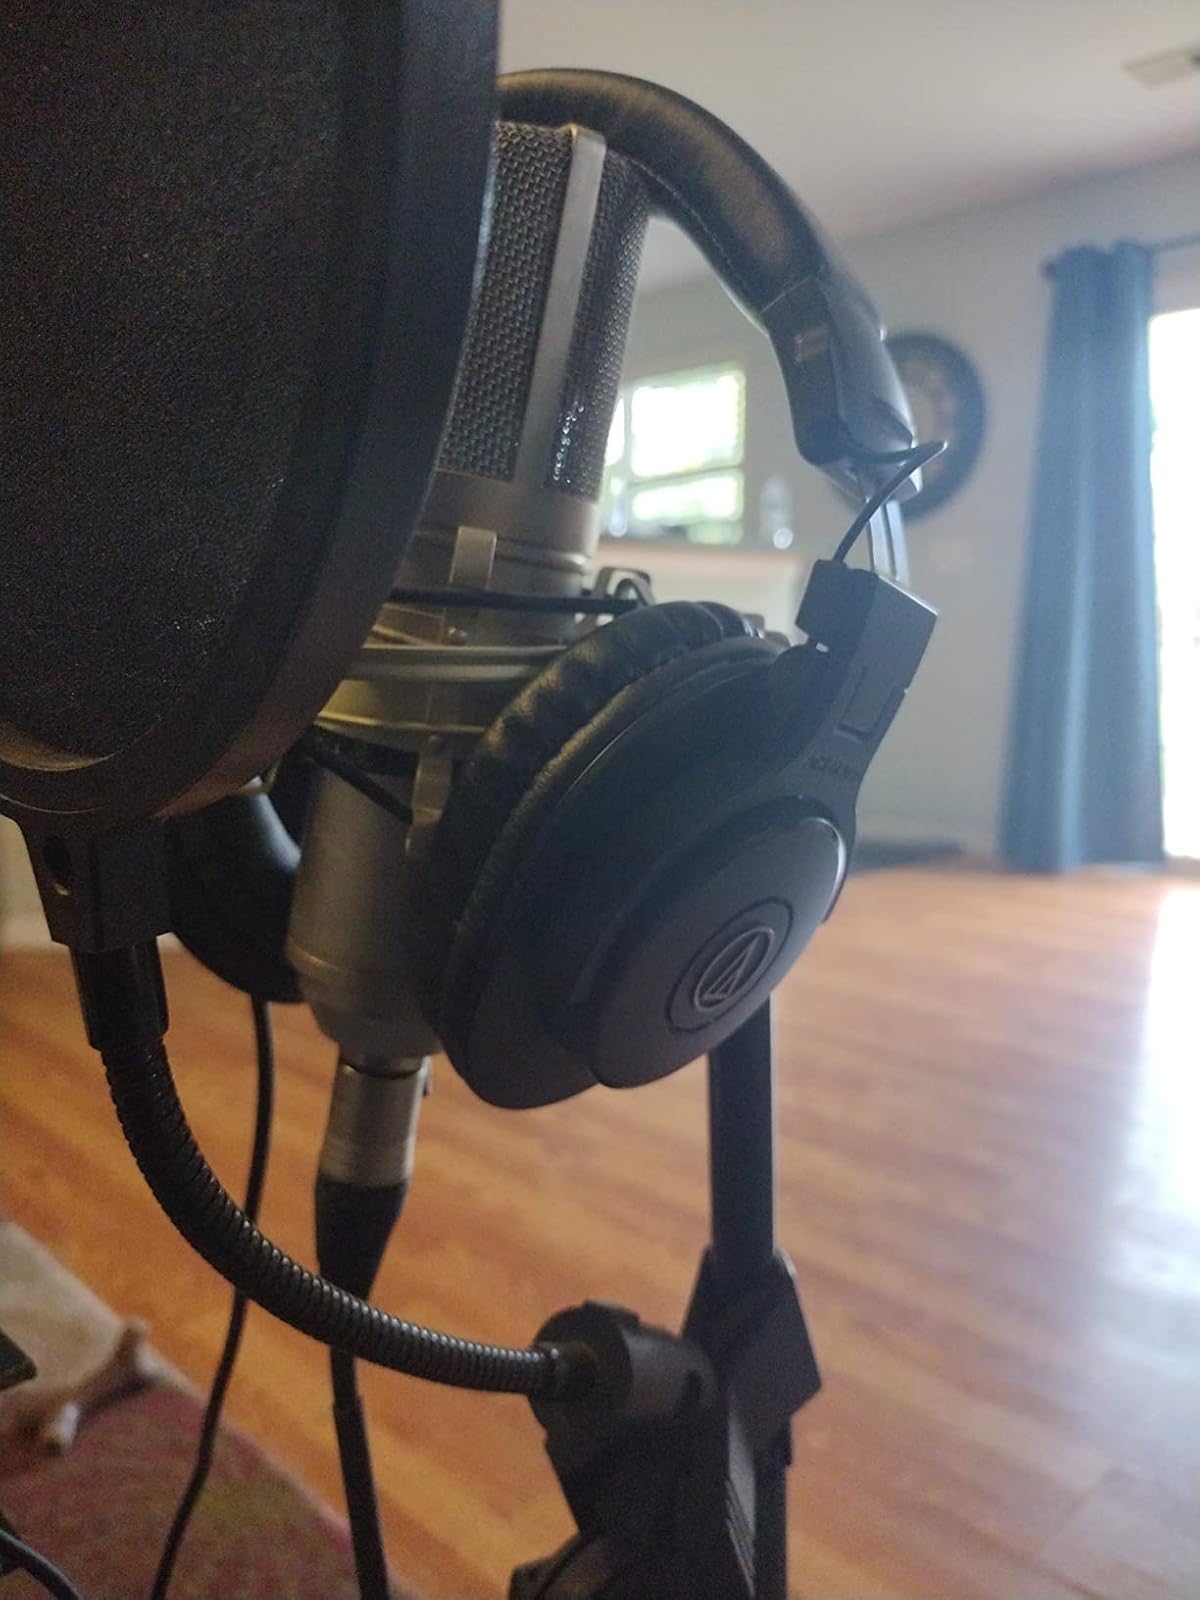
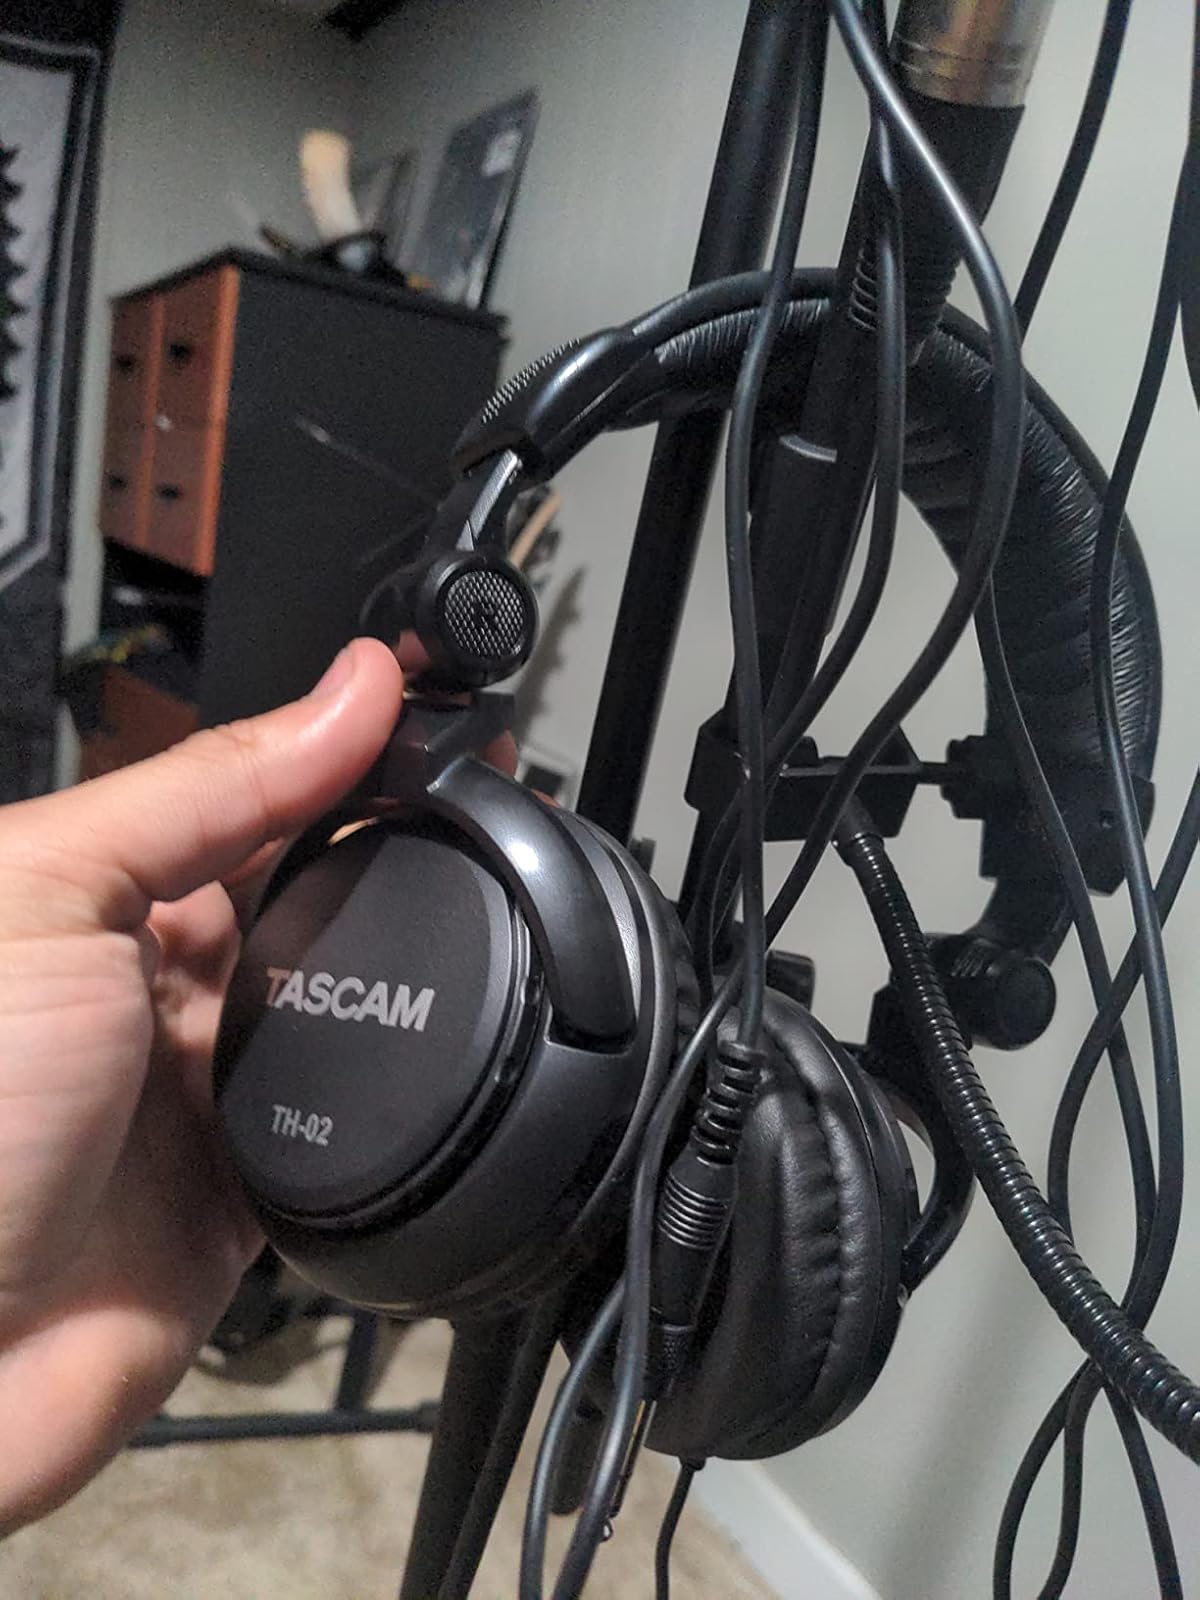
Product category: headphones
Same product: no